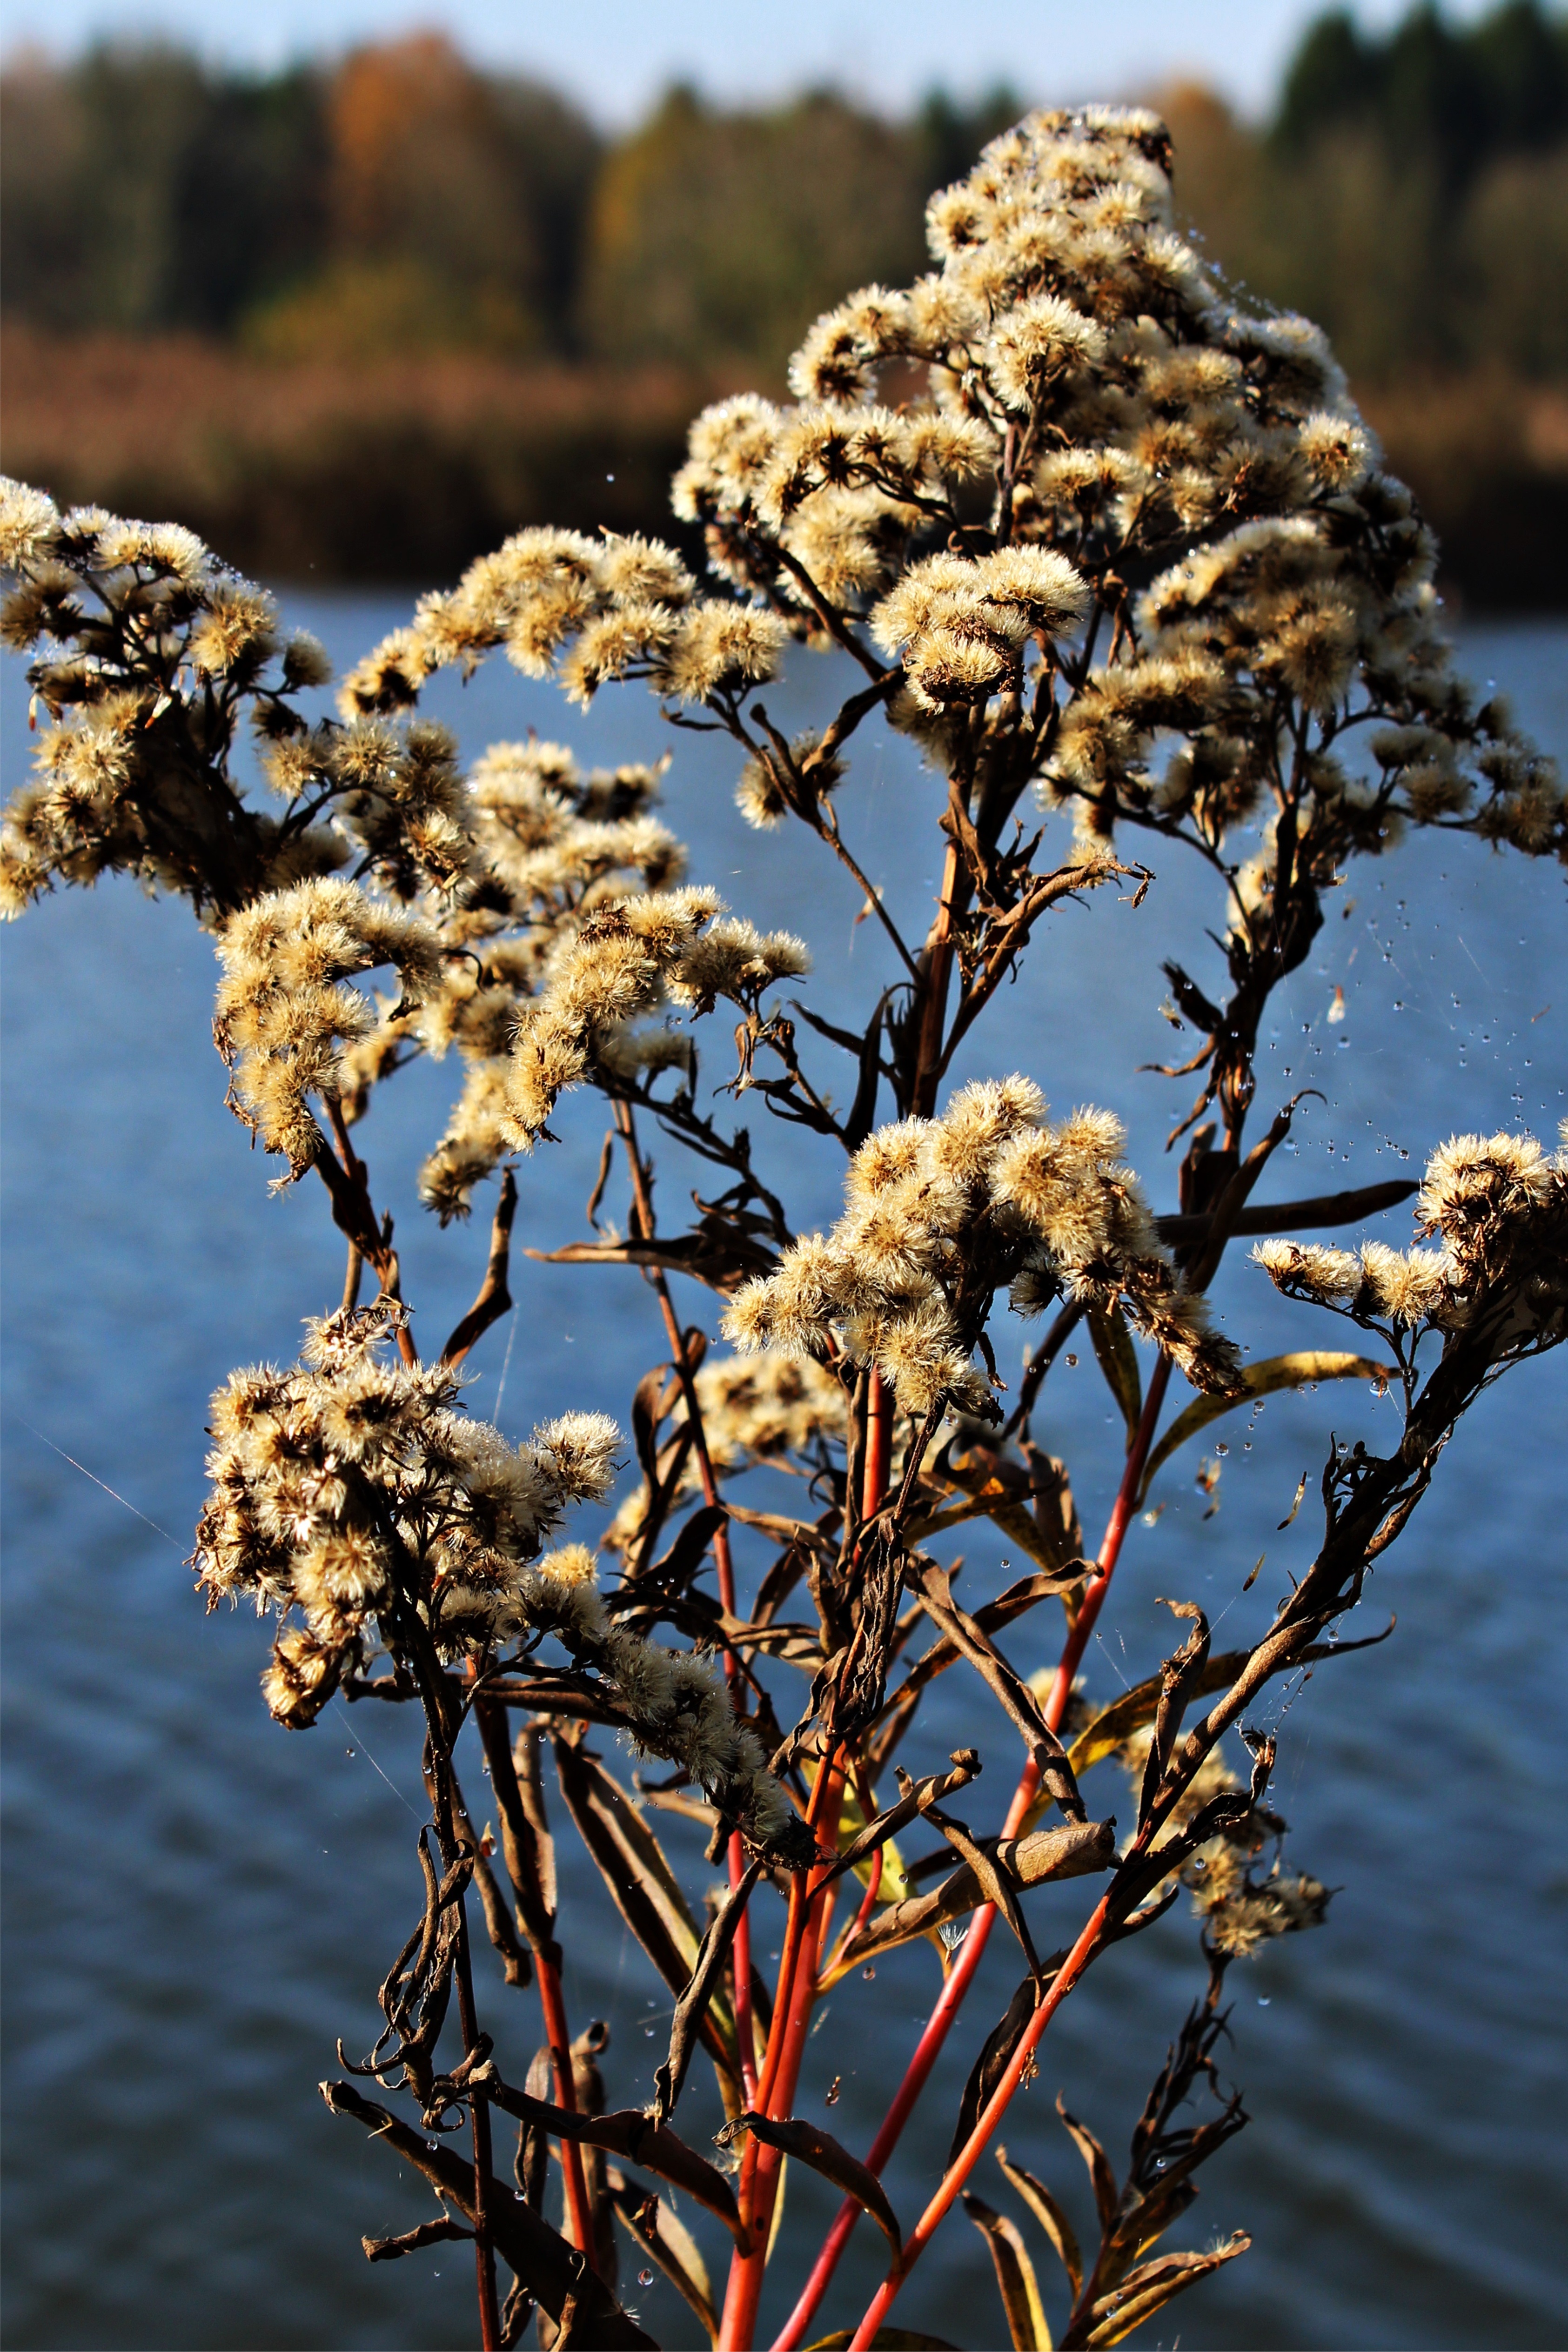
tree, water, nature, branch, blossom, plant, sunlight, leaf, flower, river, spring, autumn, botany, flora, season, twig, close up, bank, shrub, autumn colours, macro photography, autumn day, woody plant, land plant, thistle greenhouse